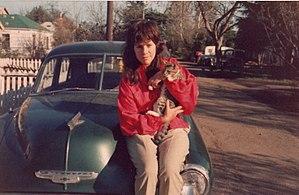
Janet Michelle Kerouac, plus connue en tant que Jan Kerouac, née le 16 février 1952 à Albany et morte le 5 juin 1996 à Albuquerque, est une écrivaine américaine.